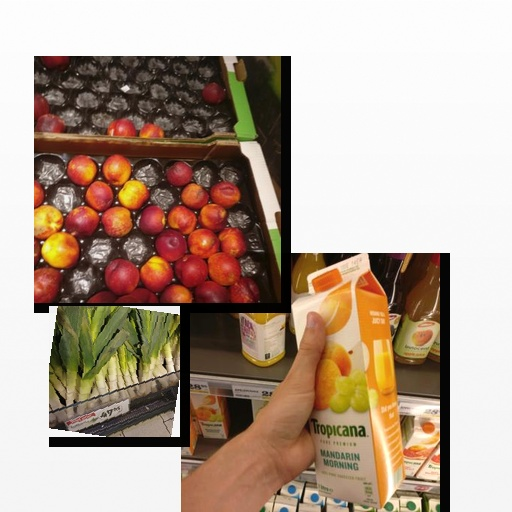
Food items: leek, nectarine, mandarin_juice